Tom Carmody

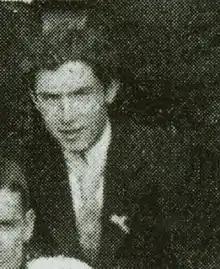
Carmody during his Collingwood career

Thomas Joseph Carmody (10 February 1880 – 23 May 1932) was an Australian rules footballer who played with Collingwood in the Victorian Football League (VFL).